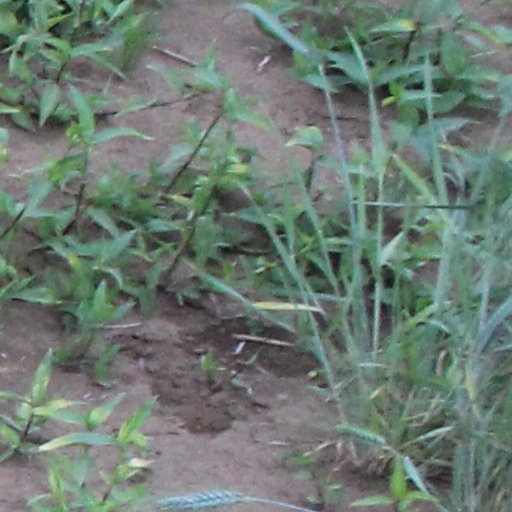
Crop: wheat